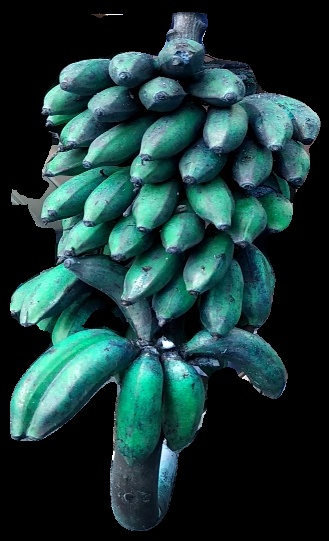
Variety: rasbale
Grade: grade3